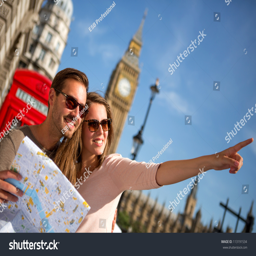
couple of tourists holding a map